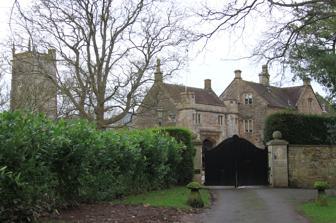
Building: Chew Court
Country: United Kingdom
Year built: 1656
Historic site in Somerset, England Chew Court Chew Court and the tower of the Church of St Andrew Location Chew Magna , Somerset , England Coordinates 51°21′59″N 2°36′26″W / 51.36639°N 2.60722°W / 51.36639; -2.60722 Built 14th or 15th century Listed Building – Grade II* Official name Chew Court Designated 21 September 1960 Reference no. 1320739 Location of Chew Court in Somerset Chew Court is a Grade II* listed building next to St Andrew's church in Chew Magna , Somerset , England. It was originally a palace for Gisa the Bishop of Bath and Wells , however little of the original building survives. After use by a succession of bishops it was sold to the Duke of Somerset . The oldest portion is the gatehouse at the southern end of the east wing. The house was largely rebuilt in 1656, from which a little survives as the Chew Court of today including an Elizabethan doorway with Doric pilasters . The room over the gatehouse is said to have been used as a court-room, with the turrets used for holding prisoners. The house now forms an "l" shape of two wings. In 2011 alterations were made to the driveway leading to the house and additional walls built around the gardens. About 45 metres (148 ft) south west of the building is a medieval well, which was later enclosed with a sandstone well house. References